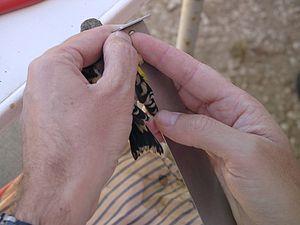
La formule alaire est une technique de biométrie en vue de déterminer l'espèce du spécimen étudié. Cette technique est utilisée sur les insectes et sur les oiseaux lors des séances de baguages notamment. Elle est particulièrement importante pour les espèces ne disposant pas de signes distinctifs marqués.